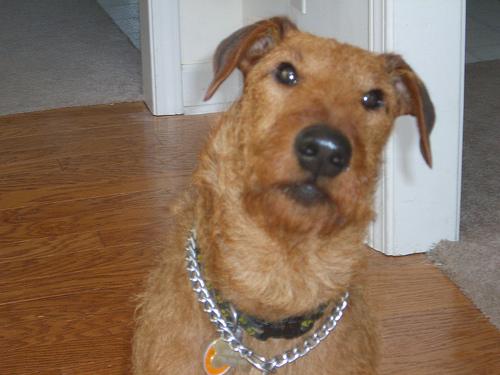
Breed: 207-n000036-Irish_terrier